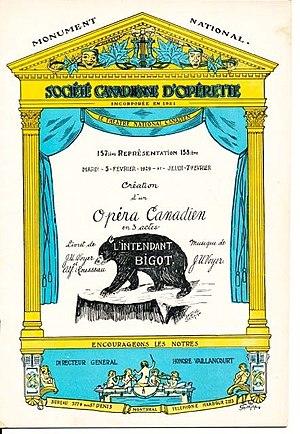
Programme de la présentation de l'opéra L'Intendant Bigot au Monument national de Montréal les 5 et 7 février 1929
Joachim Ulric Voyer, né le 5 juillet 1892 dans le quartier Saint-Roch à Québec et mort le 8 janvier 1935 à l'âge de 42 ans dans cette ville où il vécut toute sa vie, est un compositeur d’opéra canadien. Il composa quelques opéras, dont L’Intendant Bigot, créé à Montréal les 5 et 7 février 1929 et considéré comme l'un des premiers opéras canadiens.